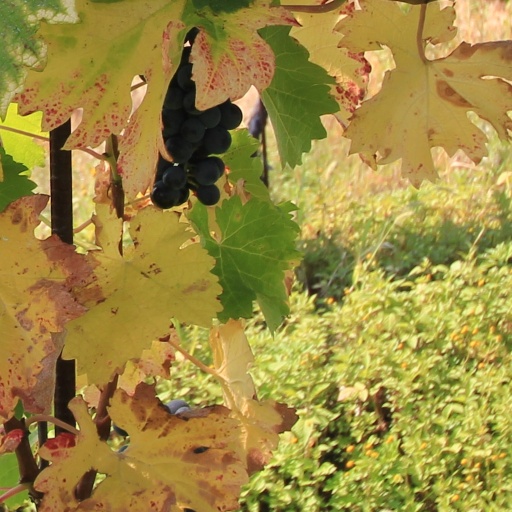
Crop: grape